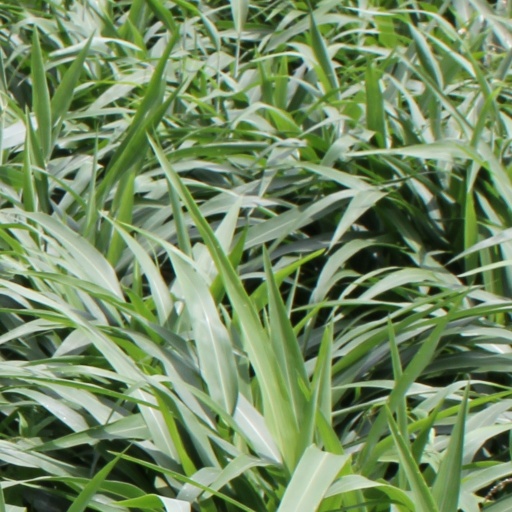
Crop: sorghum